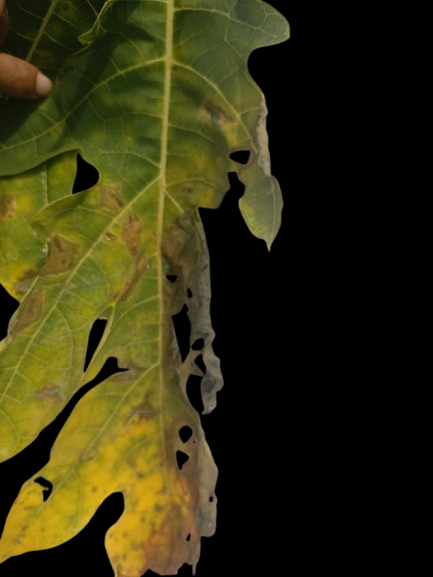
Crop: Papaya
Label: Bacterial_Blight